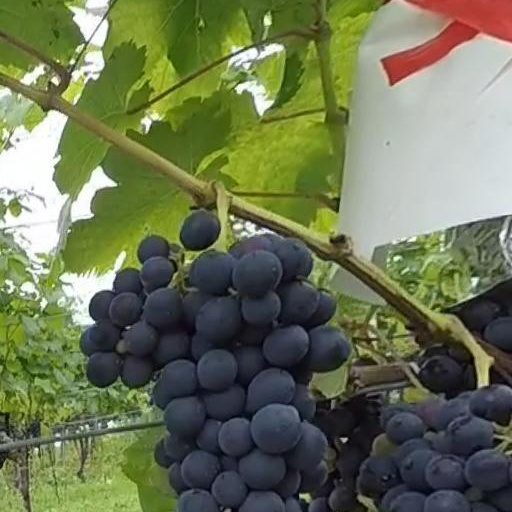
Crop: grape